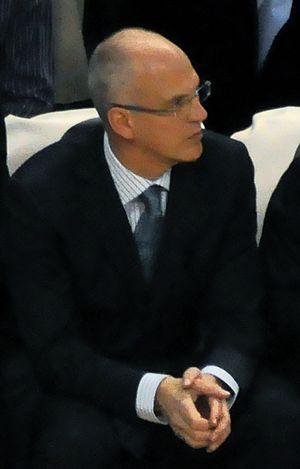
Le Clan de Simon Fraser est un club omnisport universitaire de l'Université Simon Fraser à Vancouver, Canada. Le Clan, faisant partie de la Great Northwest Athletic Conference, est le seul membre non américain de la National Collegiate Athletic Association. Le Clan est constitué de 17 équipes.
Jay Triano, né le 21 septembre 1958, à Tillsonburg, dans l'Ontario, est un joueur et entraineur canadien de basket-ball. Il évolue durant sa carrière au poste d'ailier.